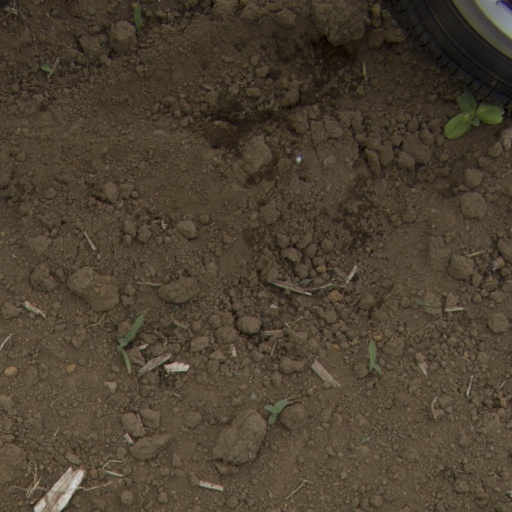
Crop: Jerusalem artichoke